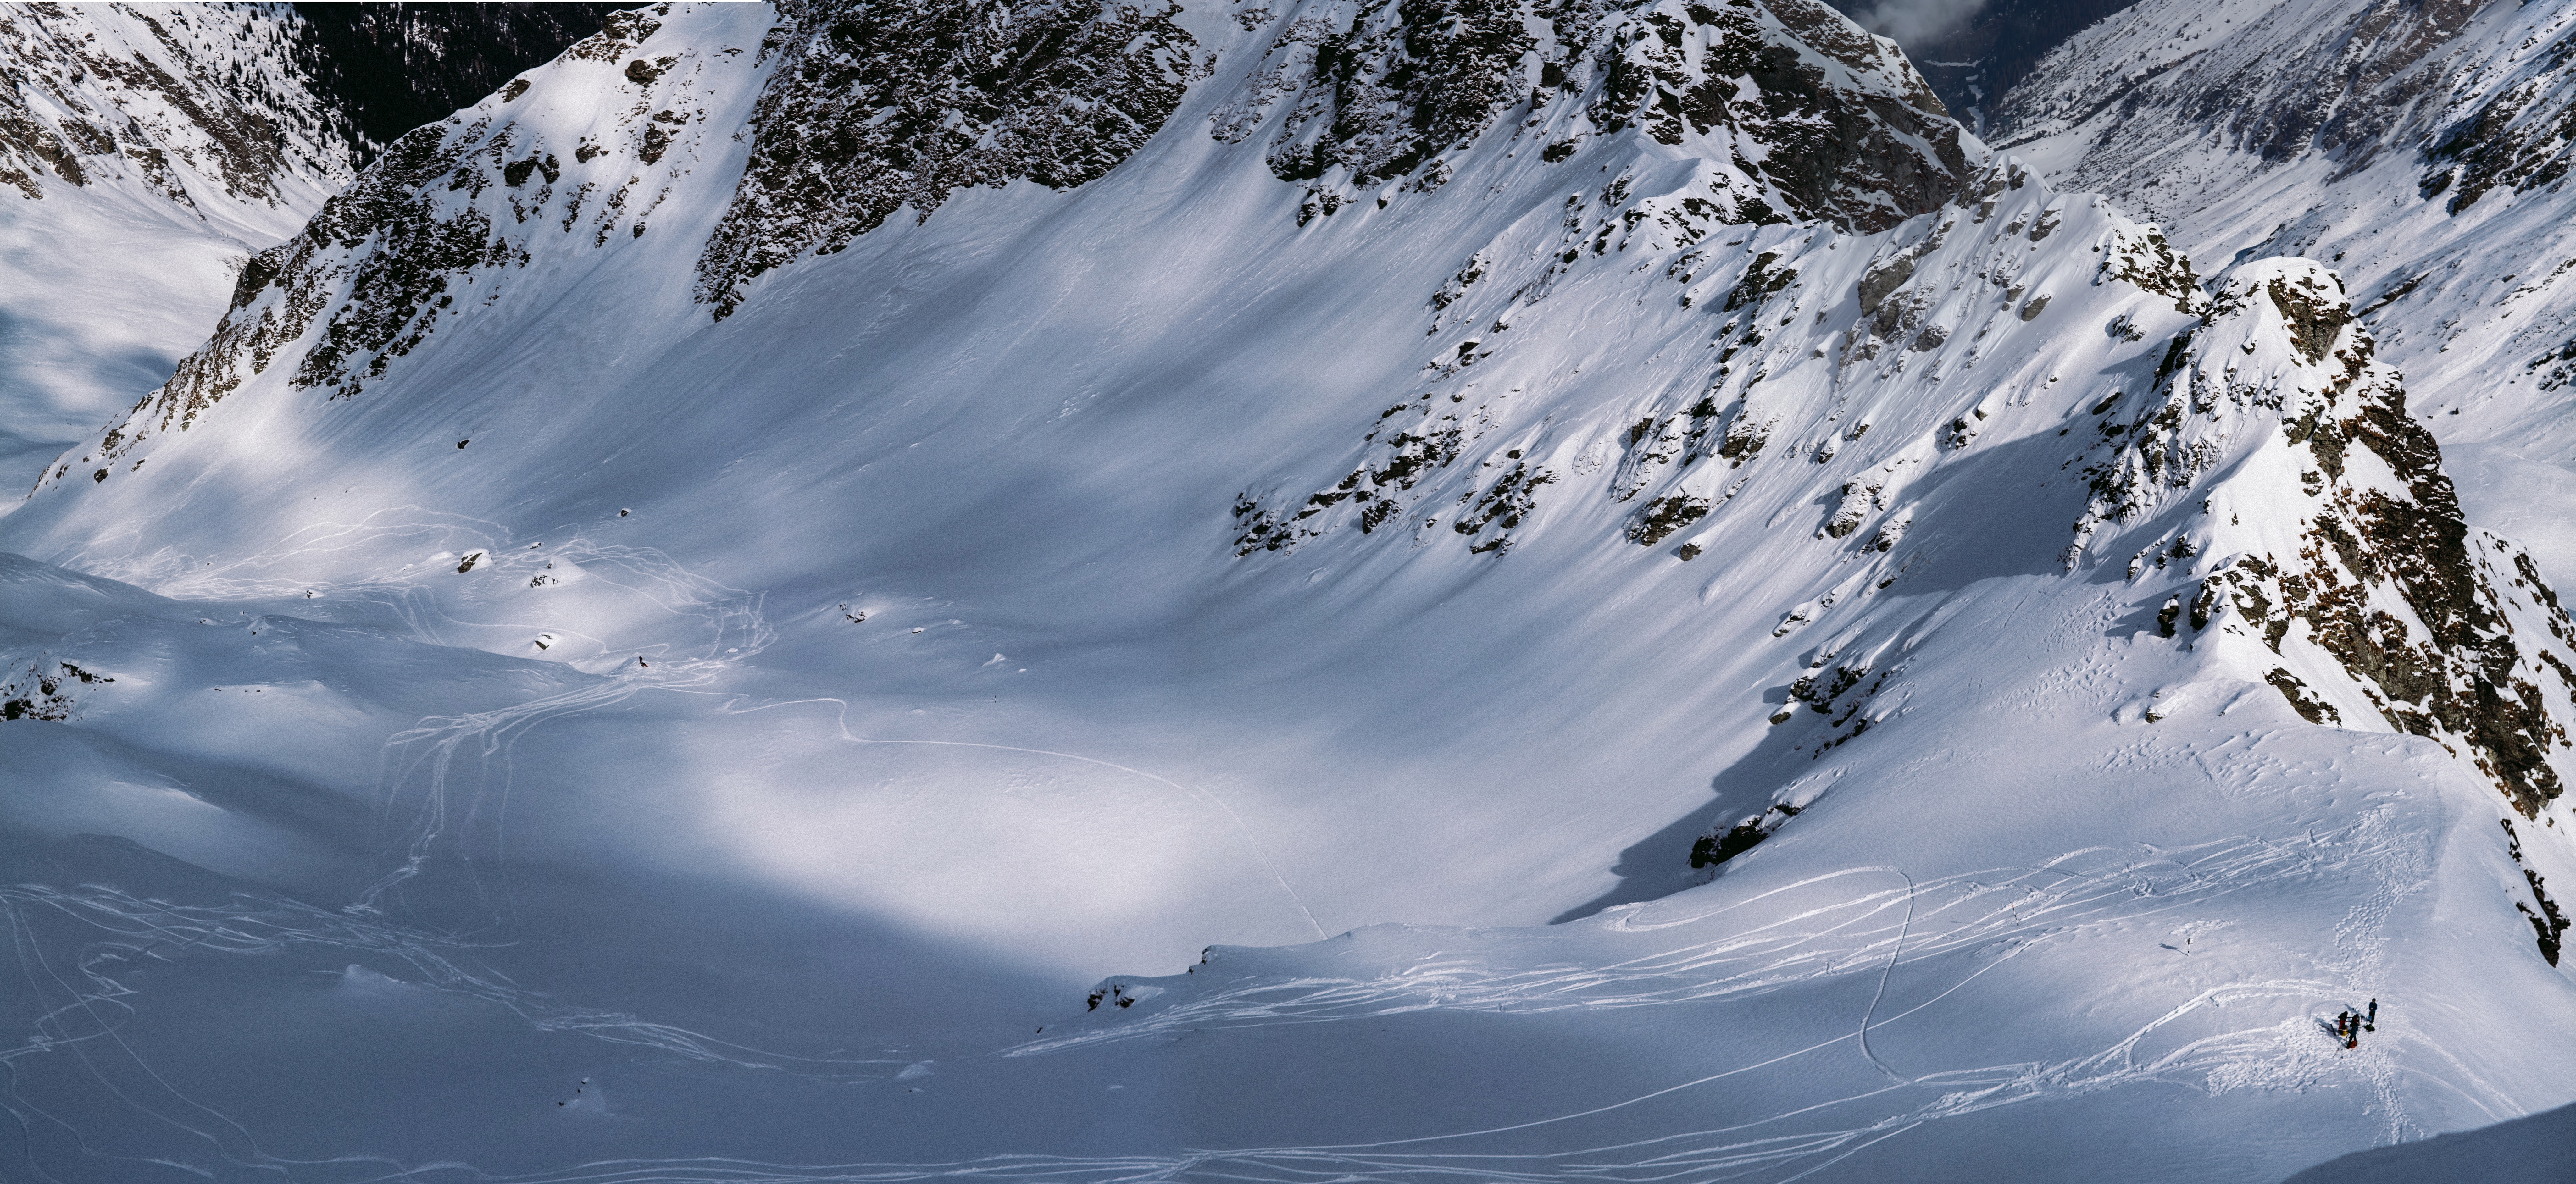
mountain, snow, winter, mountain range, weather, skiing, season, winter sport, alps, ski, piste, freezing, ski touring, ski mountaineering, ski equipment, mountainous landforms, geological phenomenon